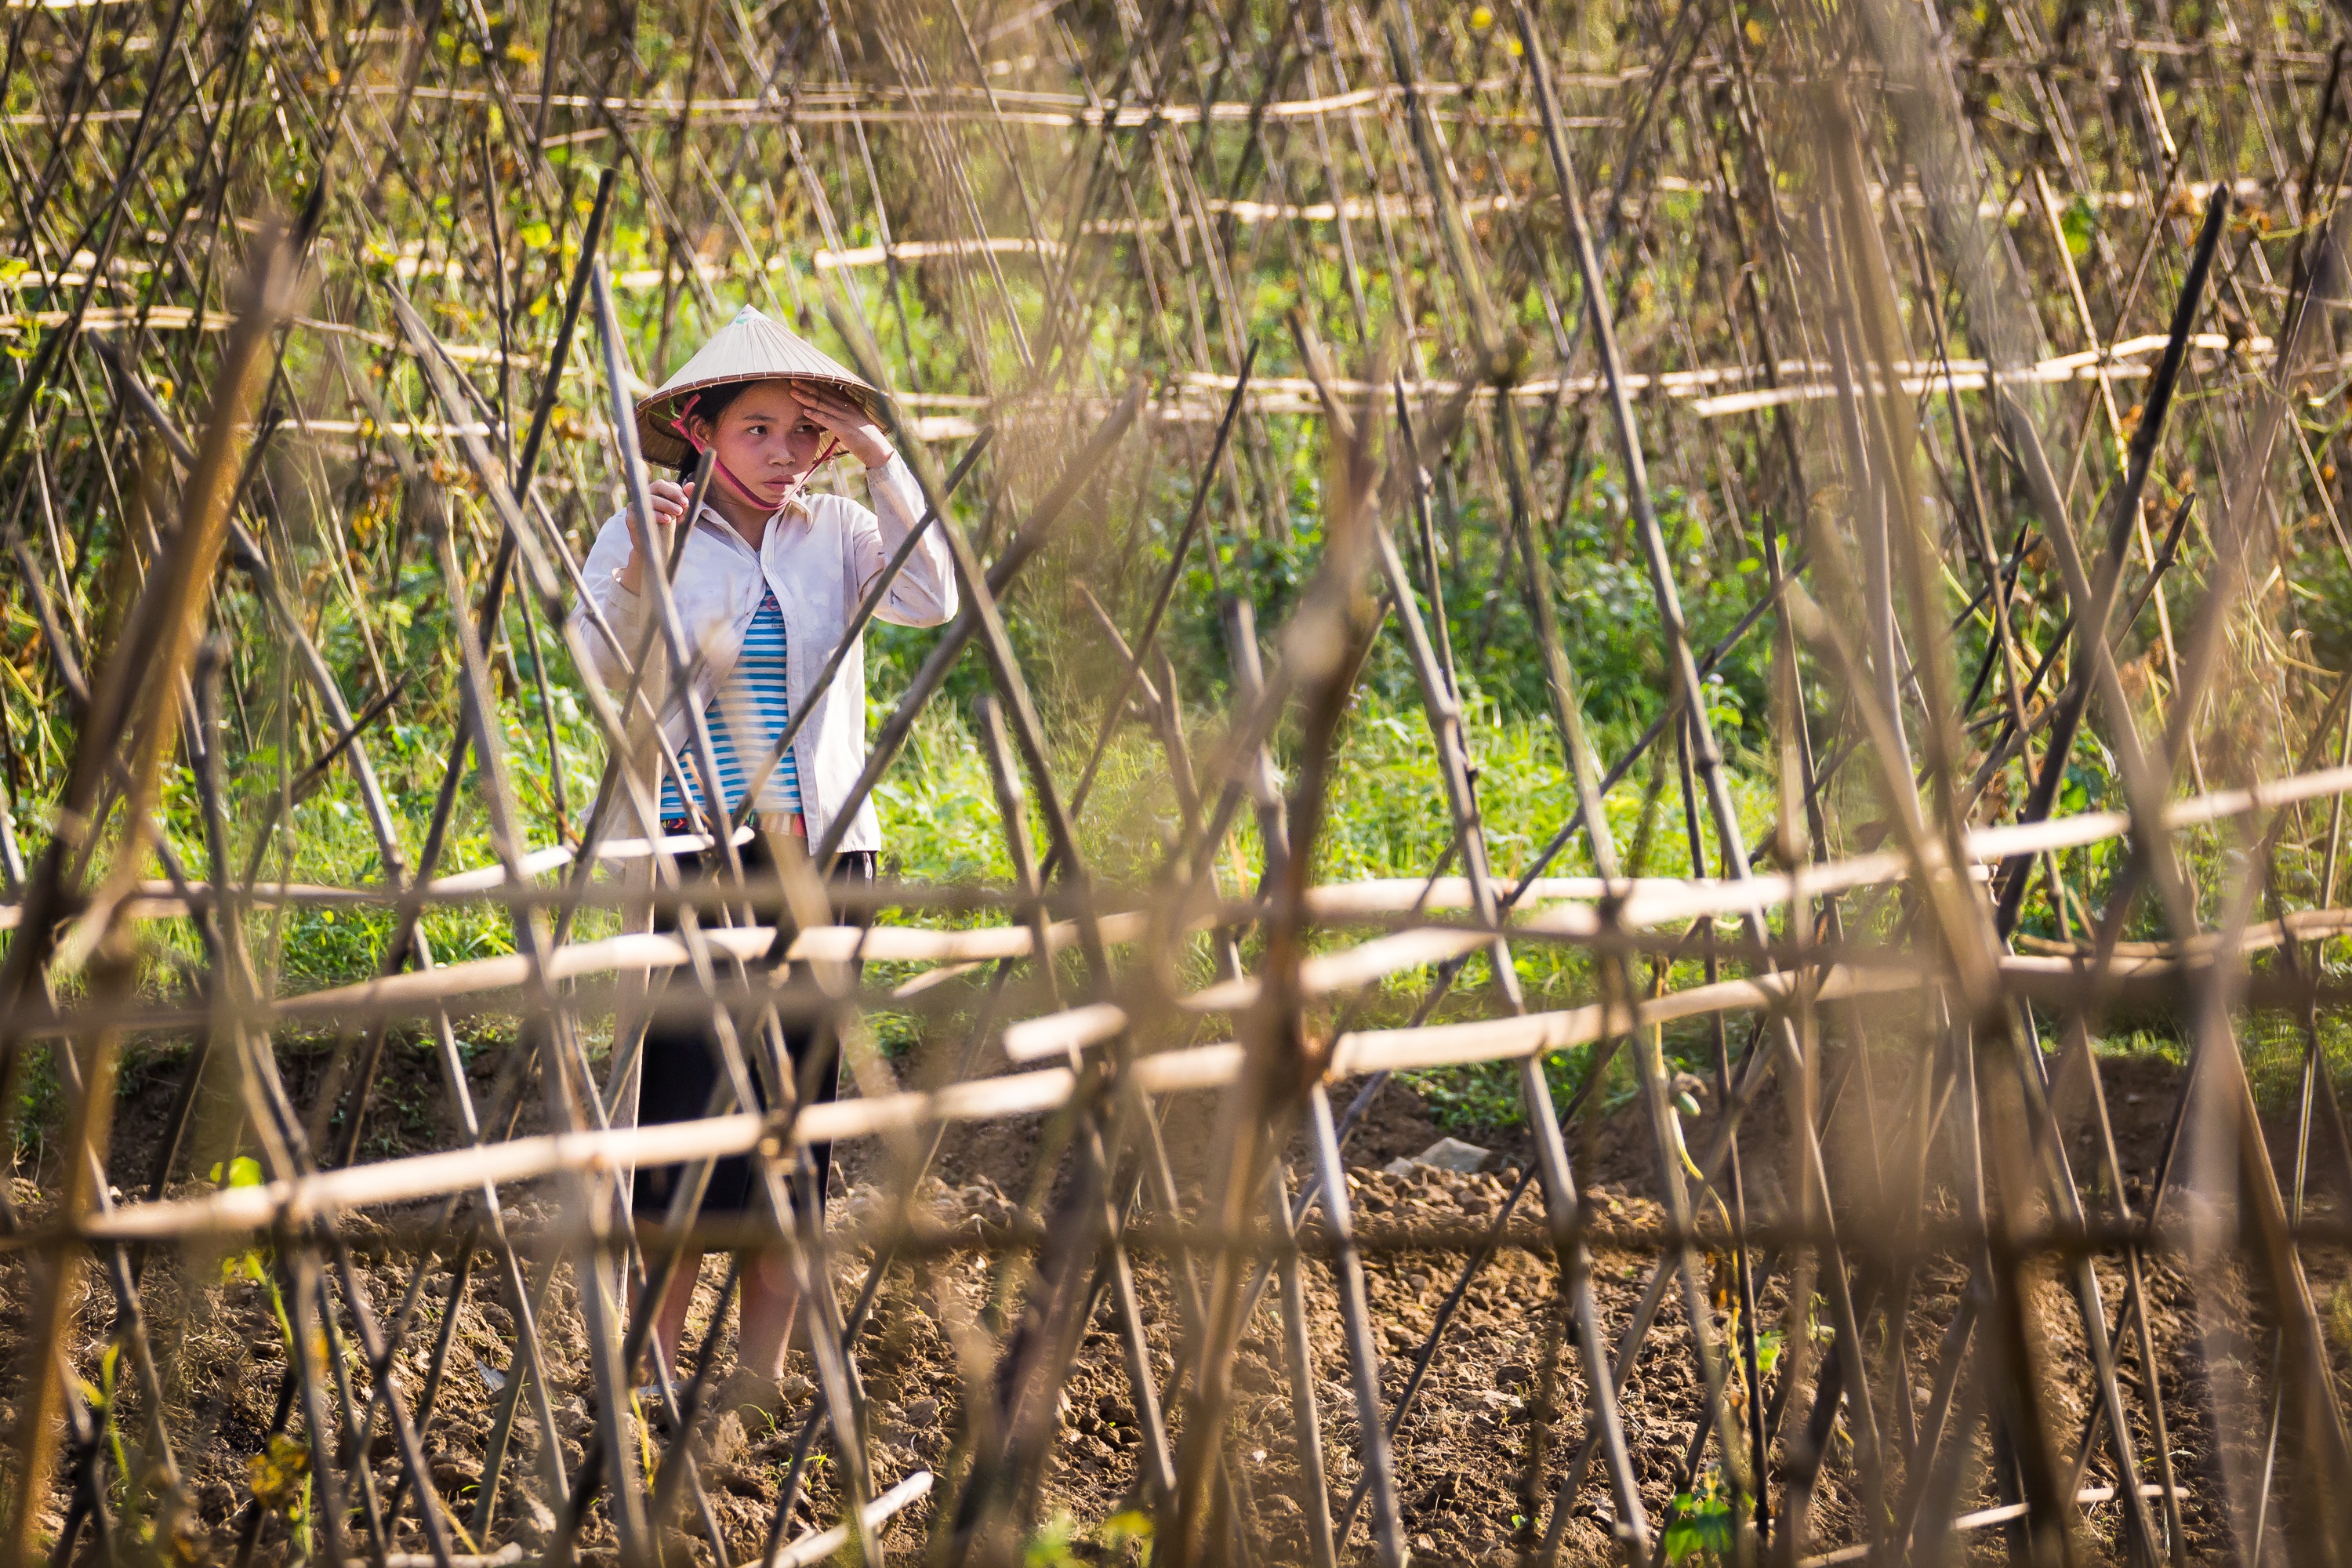
work, forest, swamp, plant, woman, field, farm, land, female, wildlife, rural, jungle, crop, soil, asia, agriculture, farmer, agricultural, focus, wetland, plantation, woodland, habitat, vietnam, natural environment